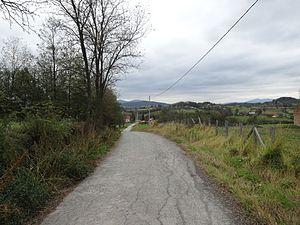
Vrnčani est un village de Serbie situé dans la municipalité de Gornji Milanovac, district de Moravica. Au recensement de 2011, il comptait 331 habitants.